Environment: real
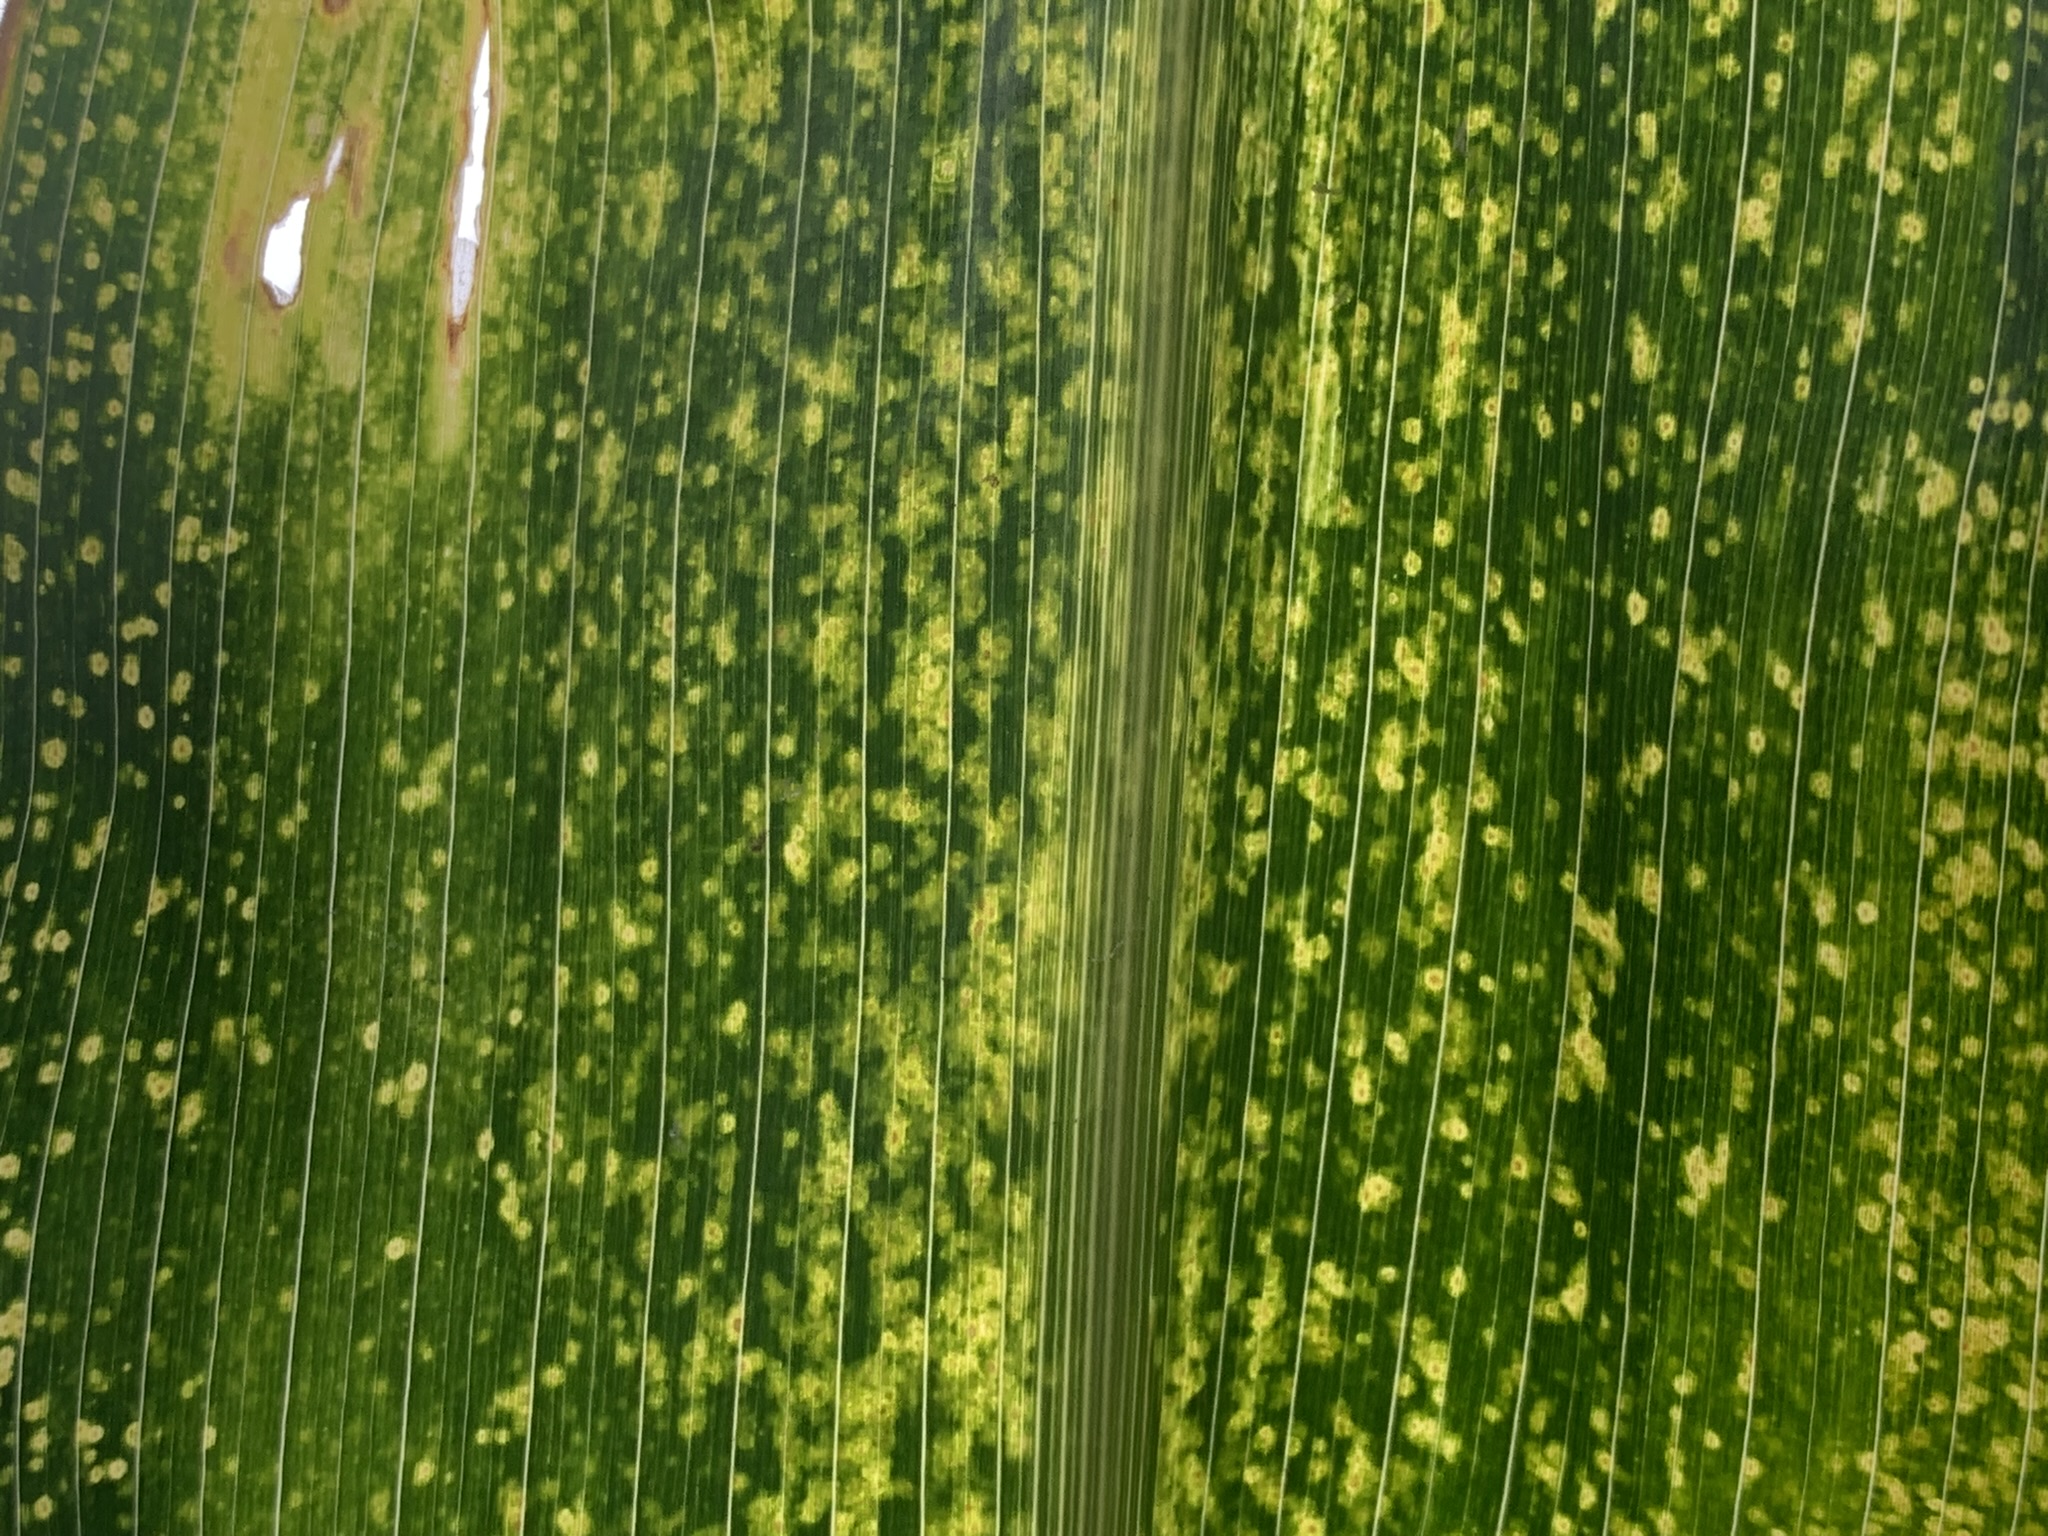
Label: lethal_necrosis